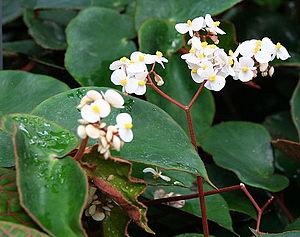
Le genre Begonia, famille des Begoniaceae, comprend plus de 1500 espèces botaniques auxquelles il convient d'ajouter les hybrides naturels.
Begonia epipsila est une espèce de plantes de la famille des Begoniaceae. Ce bégonia est originaire du Brésil. L'espèce fait partie de la section Pritzelia. Elle a été décrite en 1948 par Alexander Curt Brade. L'épithète spécifique epipsila est formée à partir du grec epi, qui signifie sur ou au-dessus, et de psilo, glabre, donc « sans poils dessus », par référence au feuillage lisse en surface.